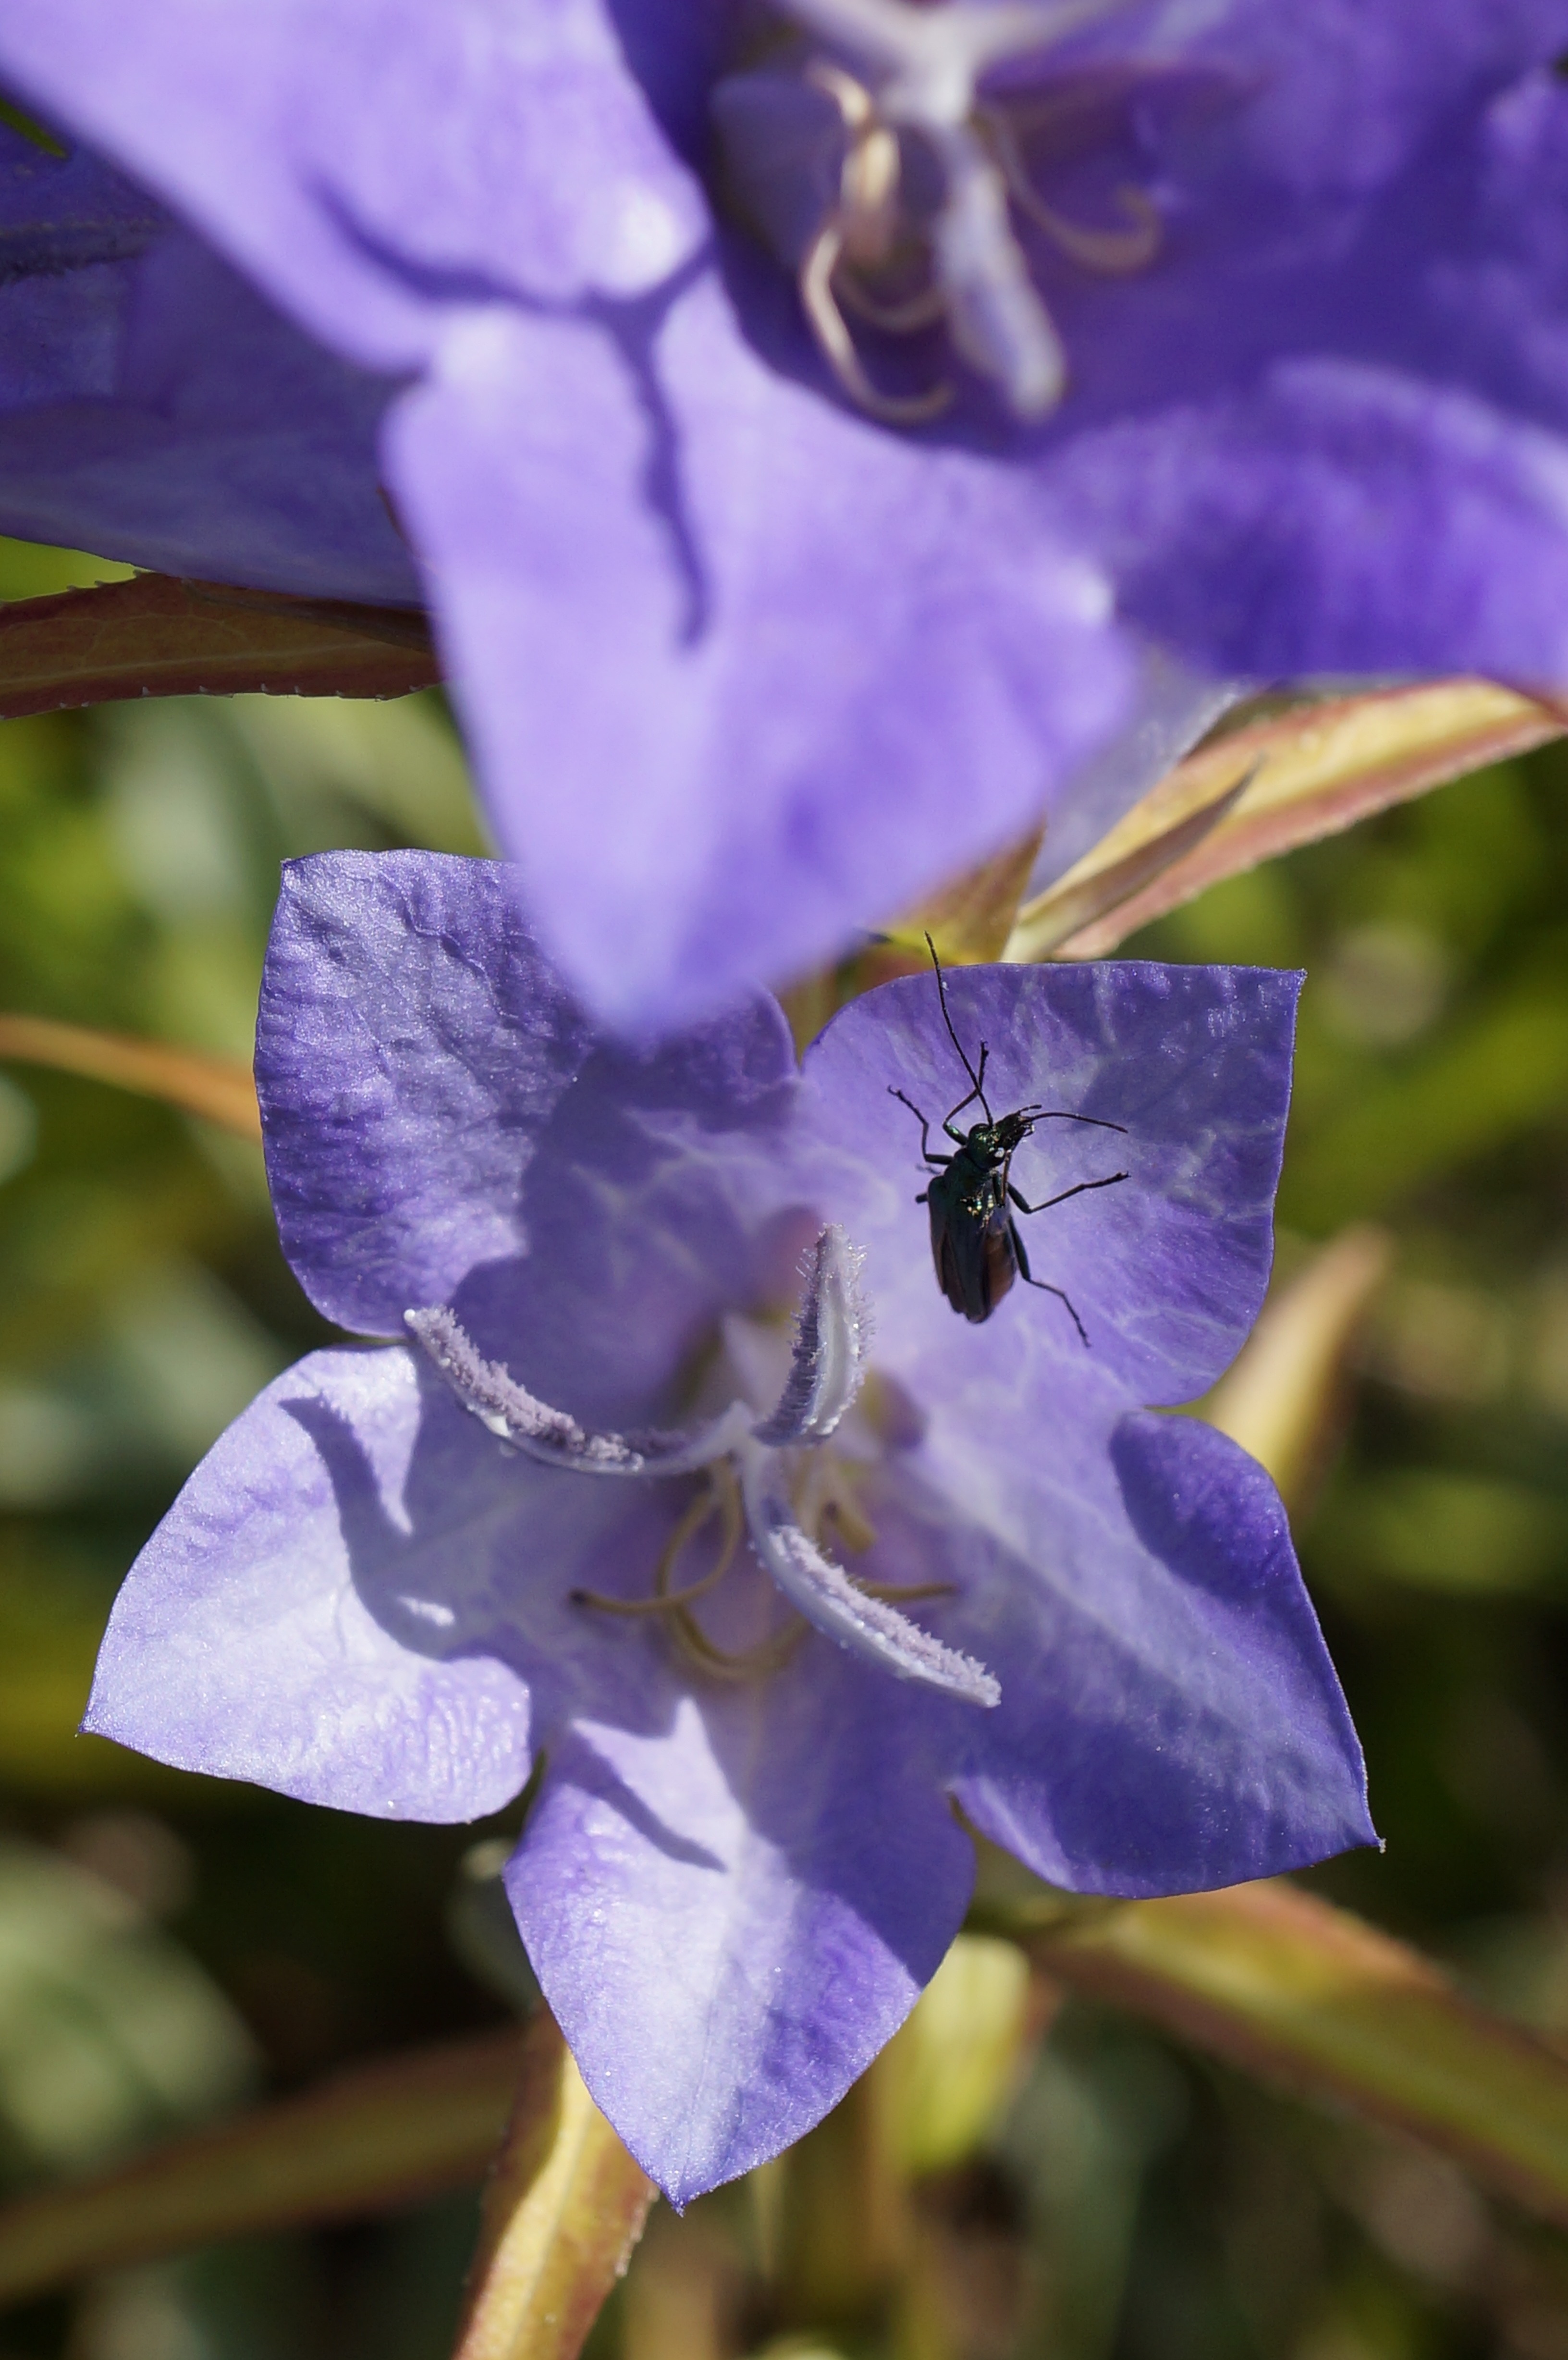
nature, blossom, plant, flower, purple, petal, bloom, color, bug, botany, blue, garden, flora, plants, wildflower, flowers, close up, insects, purple flower, blue purple flower, macro photography, flowering plant, delphinium, bellflower family, land plant